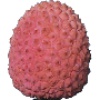
Label: Lychee 1